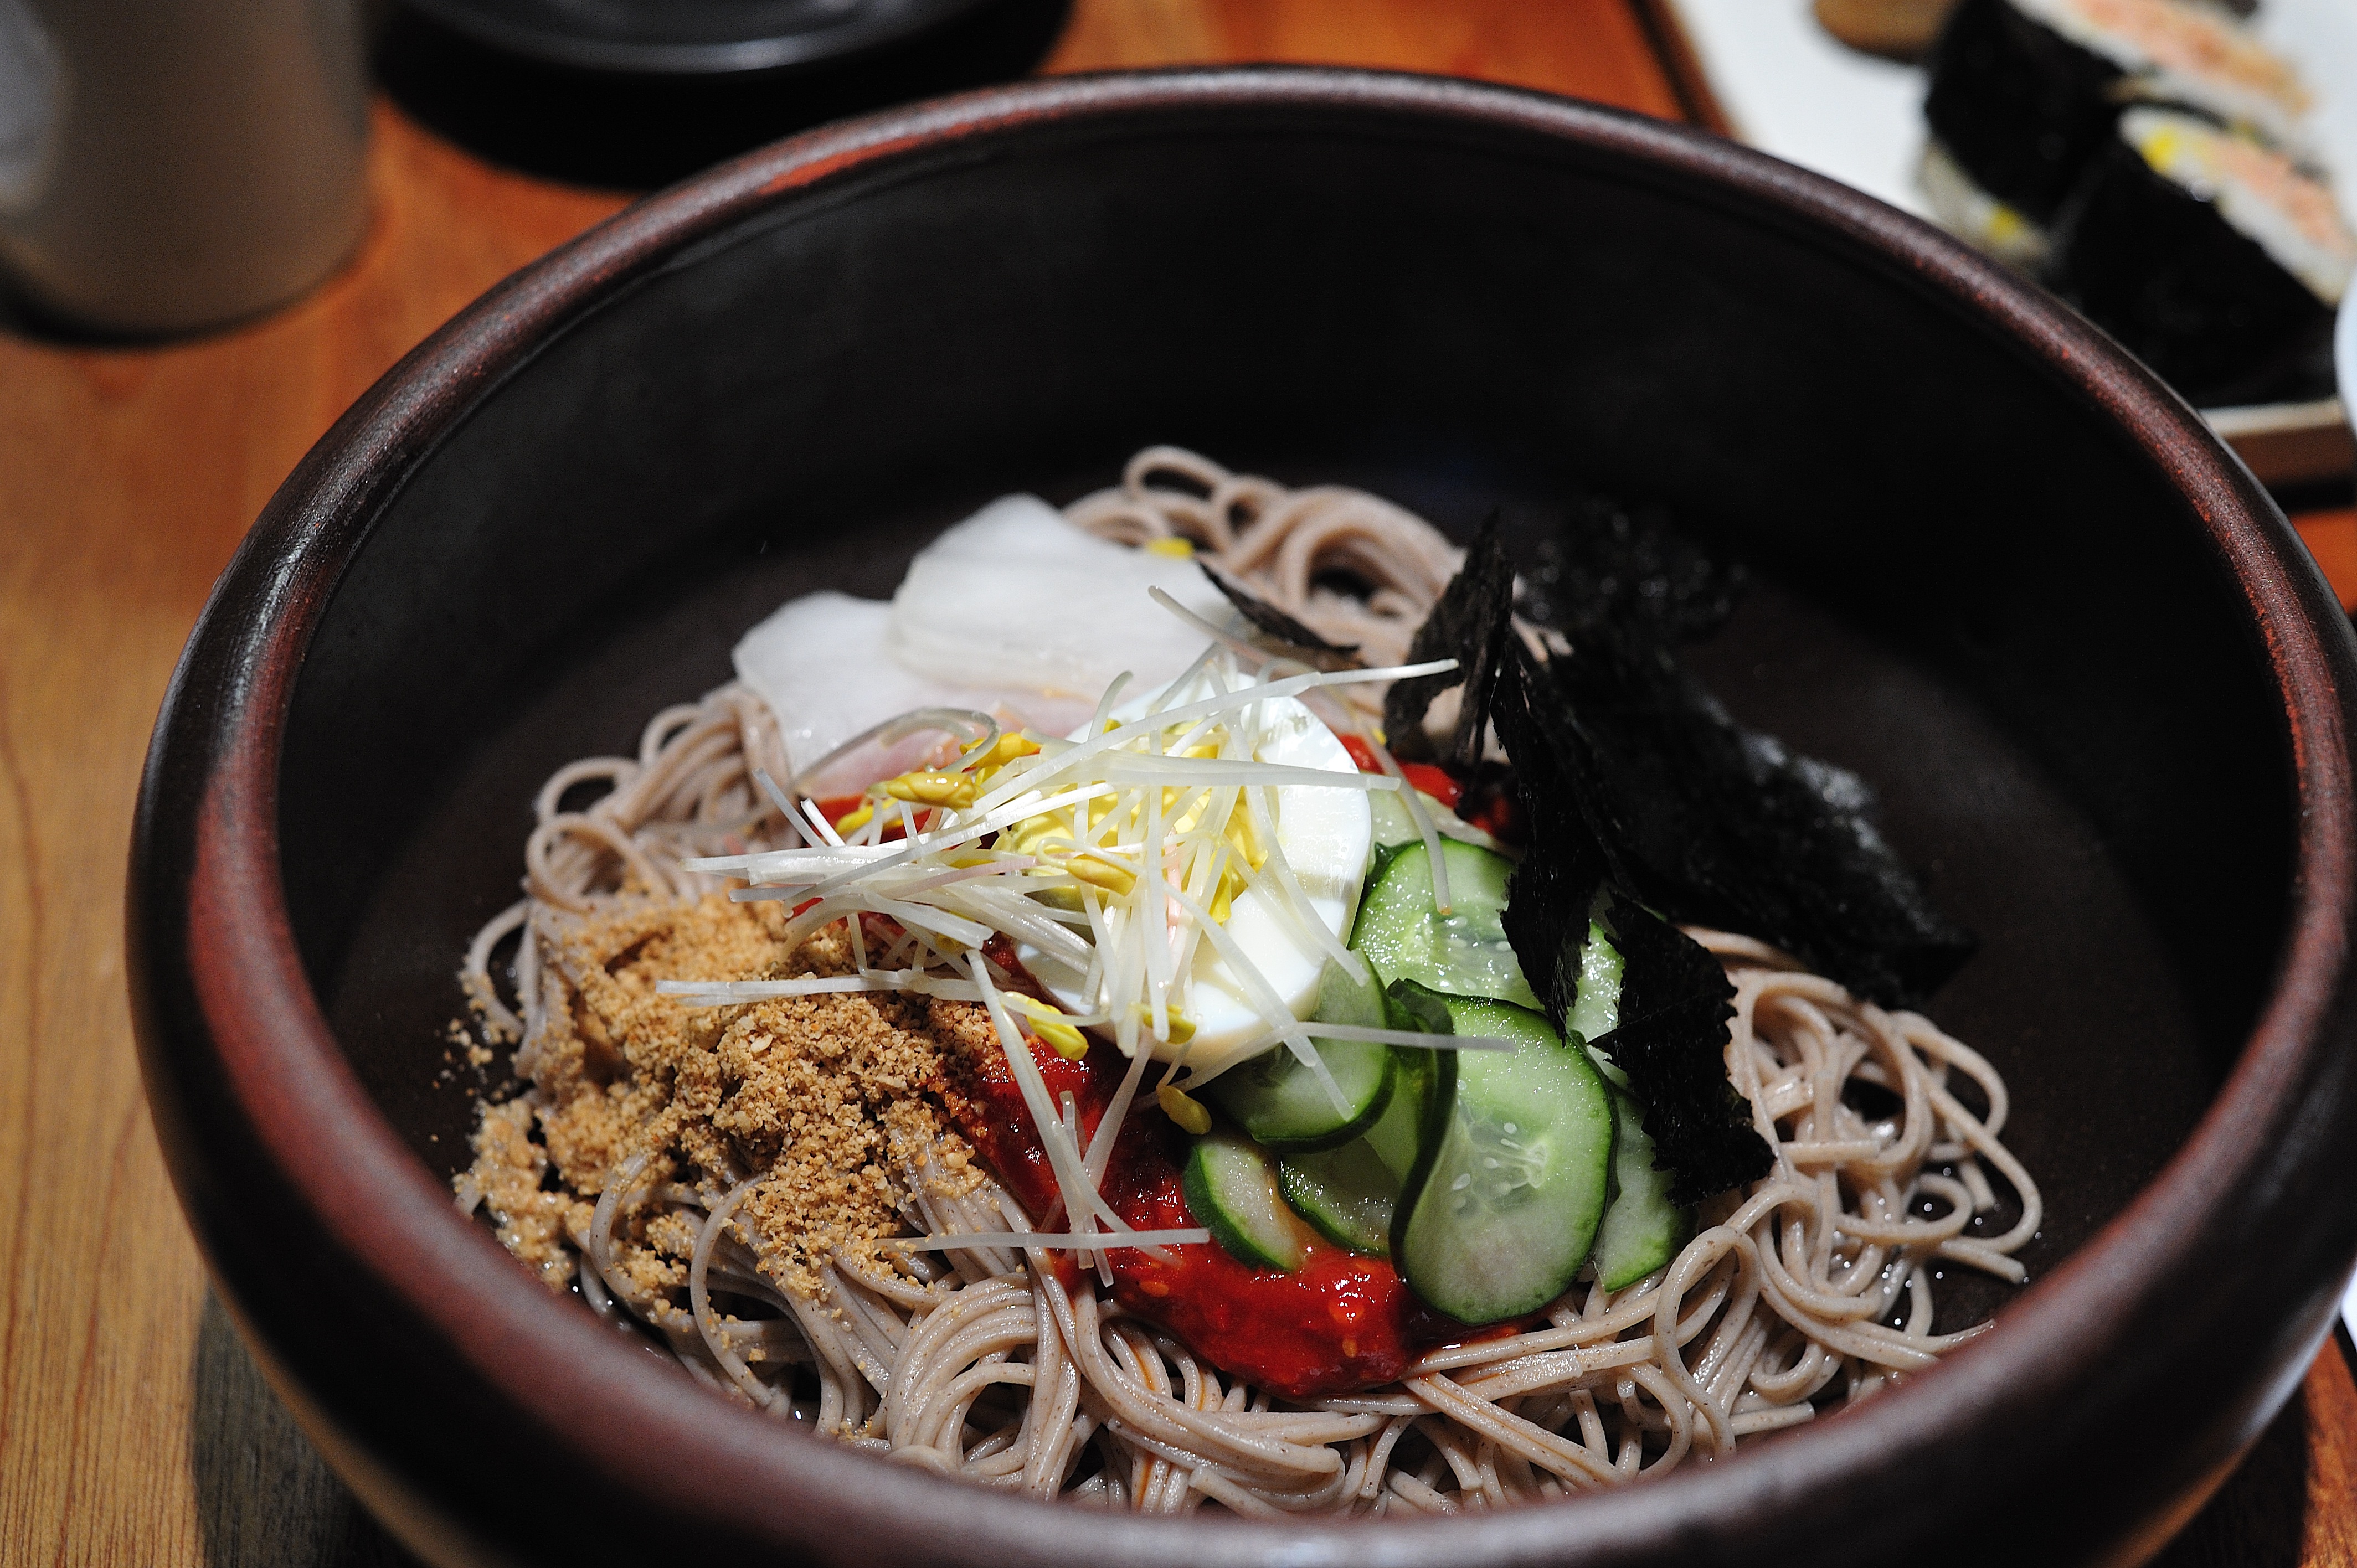
dish, meal, food, cuisine, noodle, asian food, noodles, soba, chinese food, japanese cuisine, buckwheat noodles, bibimbap